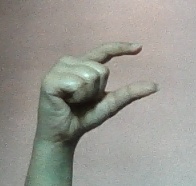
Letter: dal